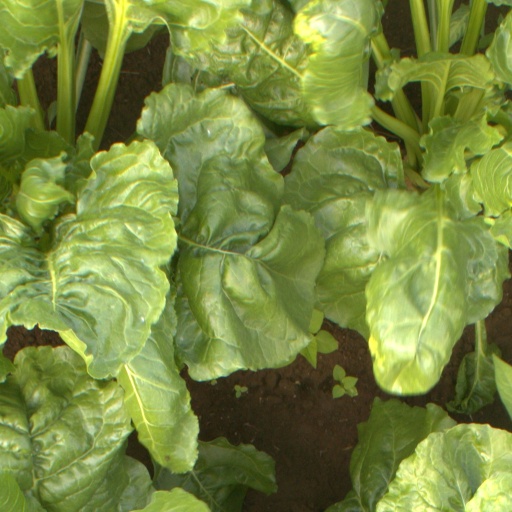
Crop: sugar beet